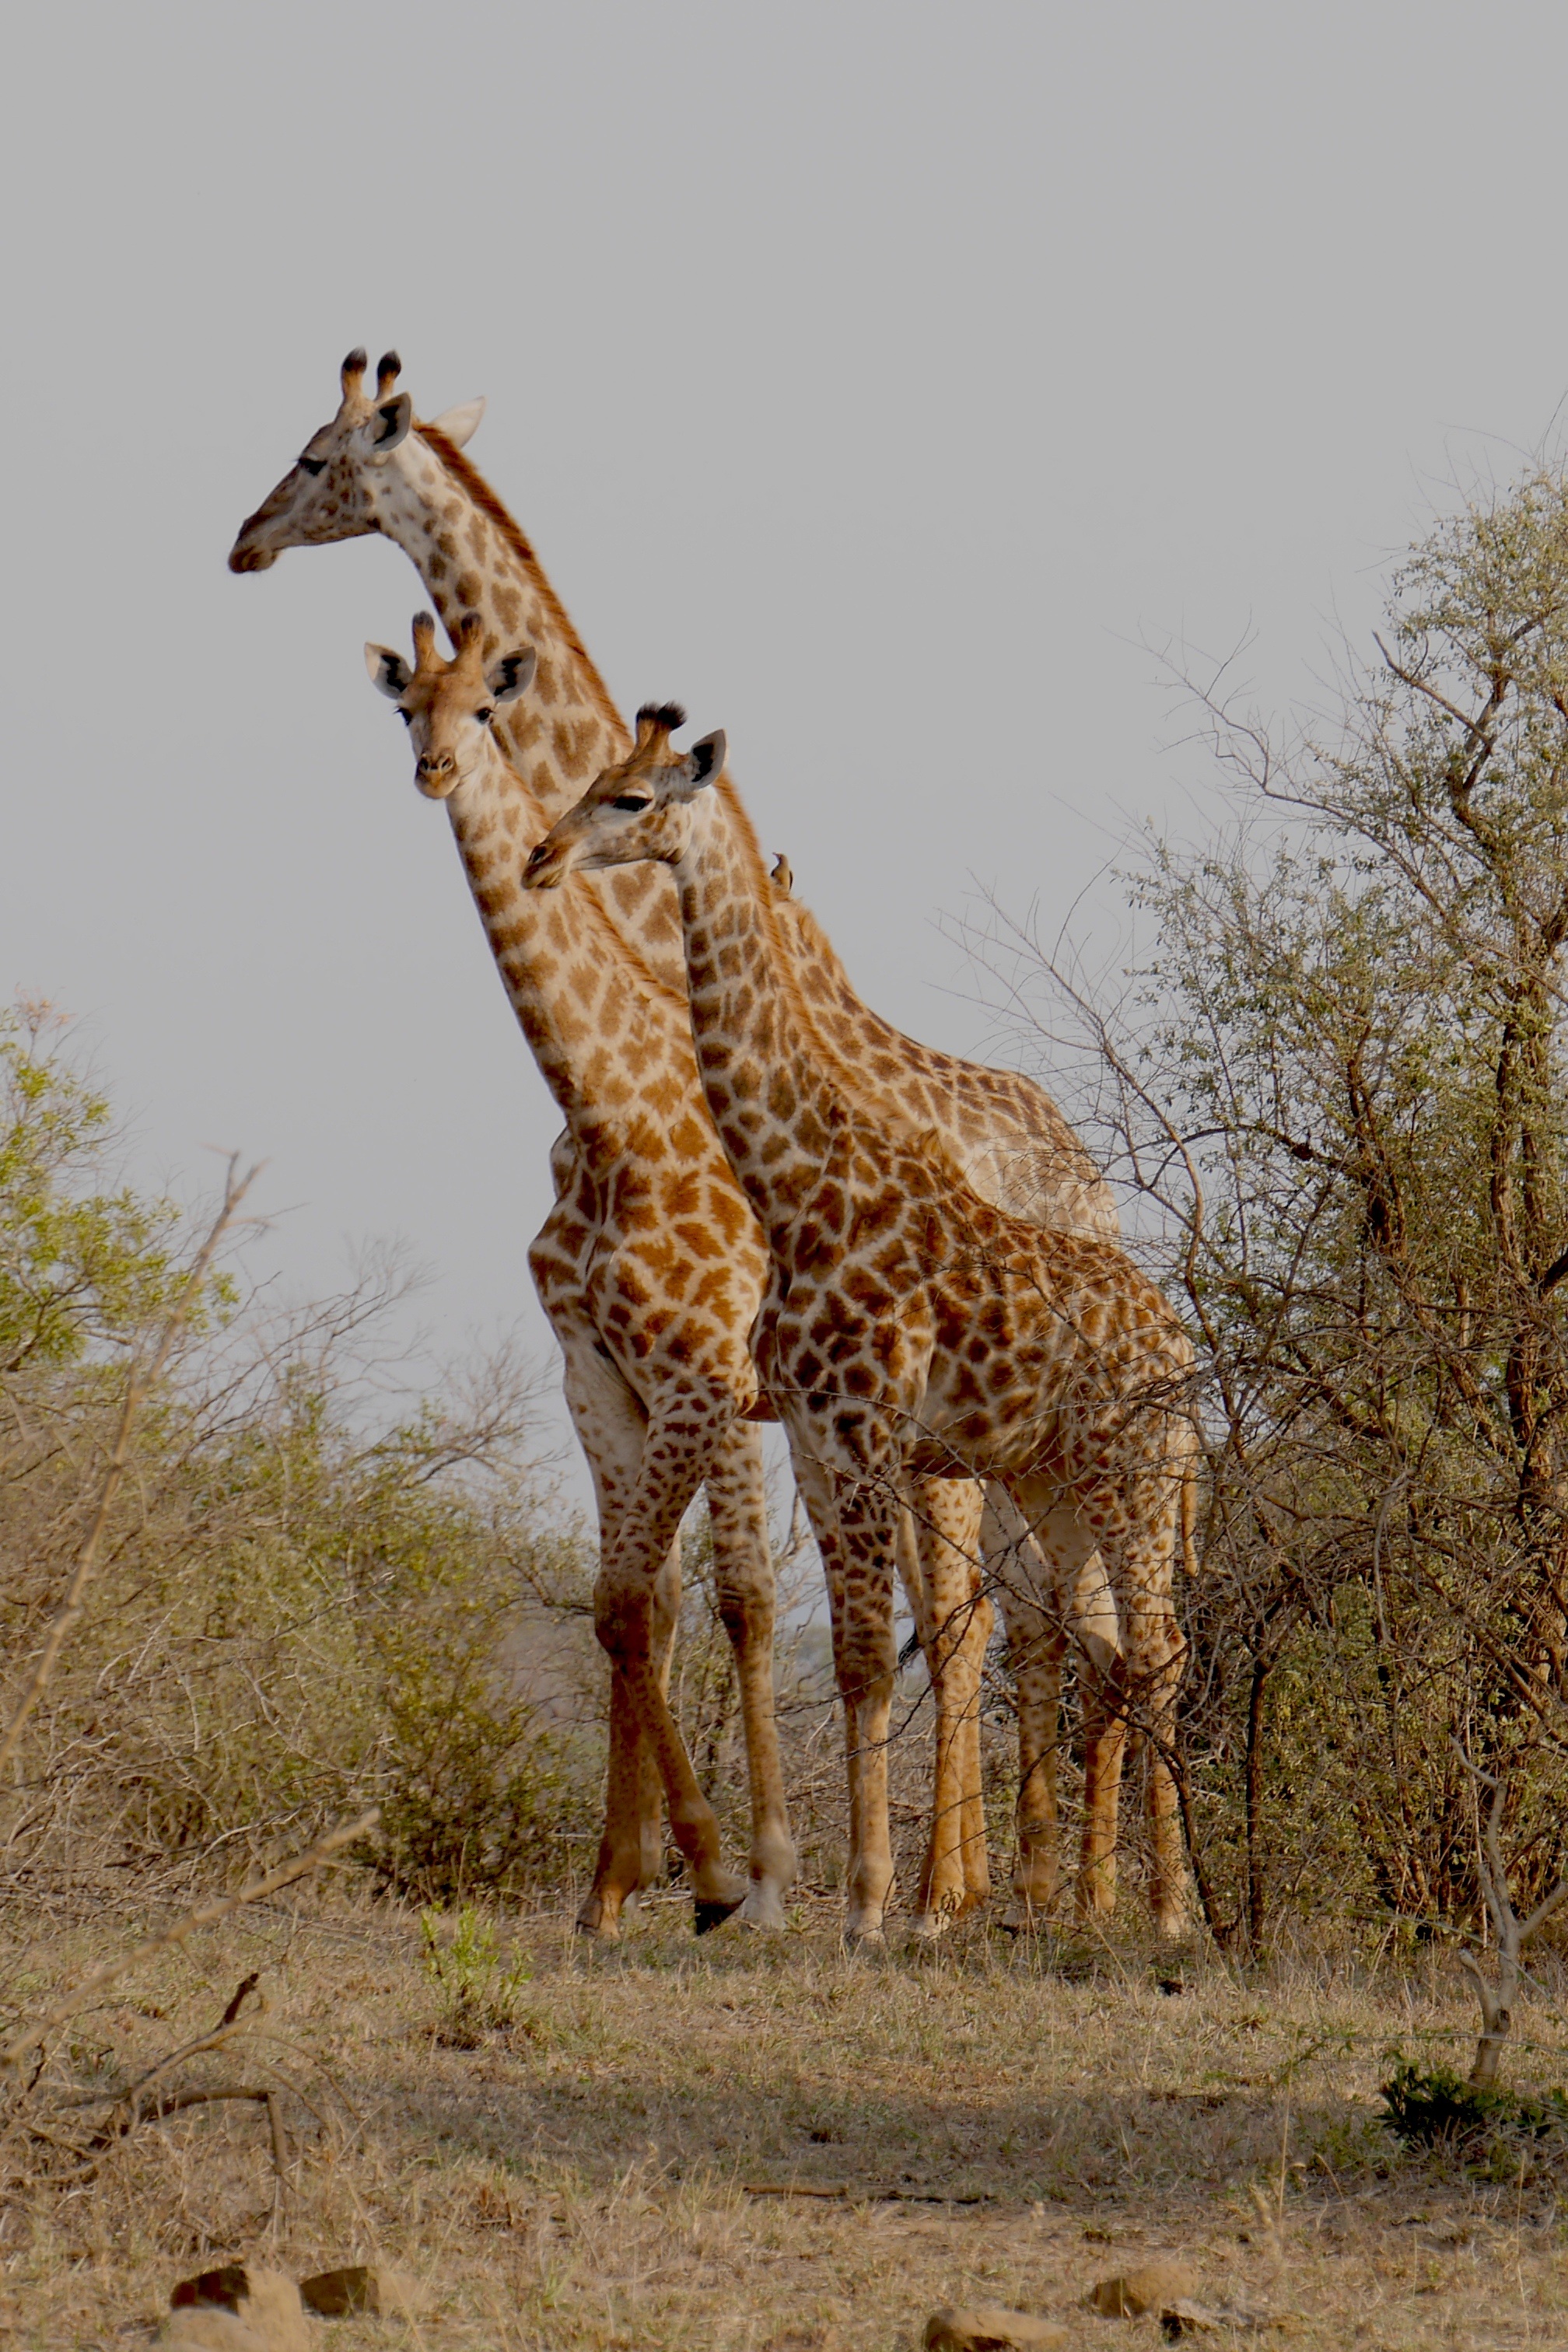
adventure, wildlife, mammal, national park, fauna, savanna, wild animal, giraffe, animals, vertebrate, safari, south africa, giraffidae, hluhluwe